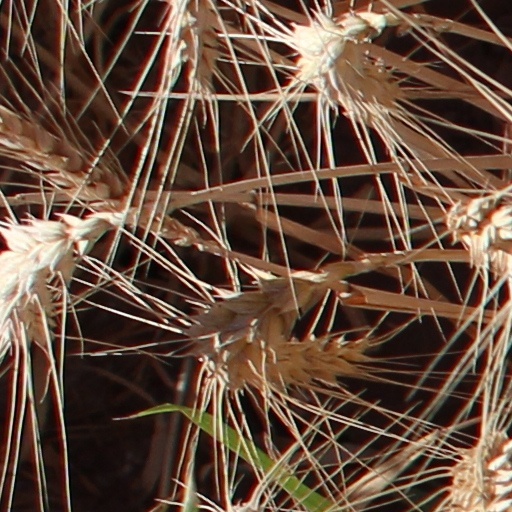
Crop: wheat